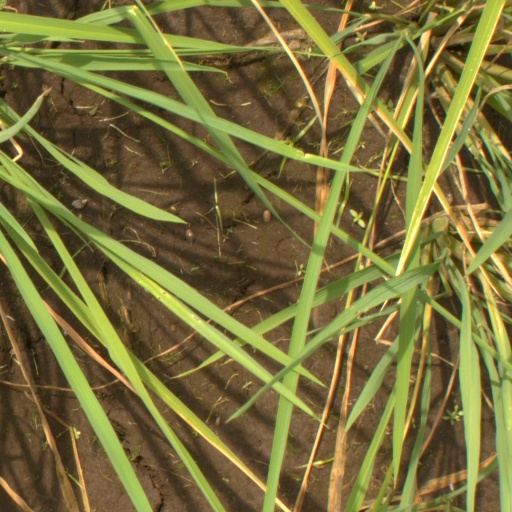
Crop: rice